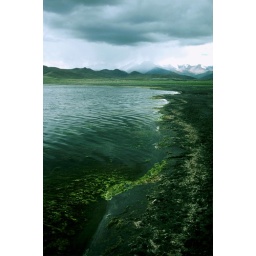
Dark clouds brood over great lake near Nygantse-Tibet